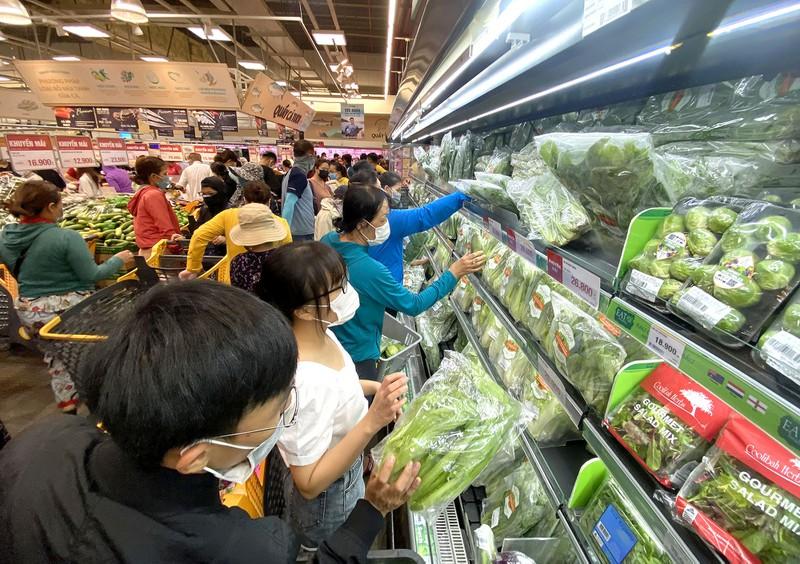
có rất nhiều người đang đứng trước quầy hàng rau củ